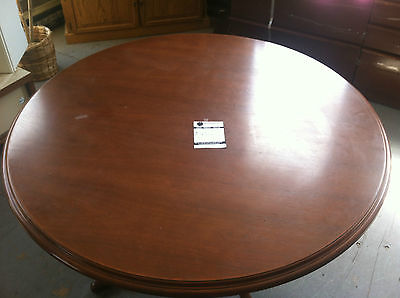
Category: table